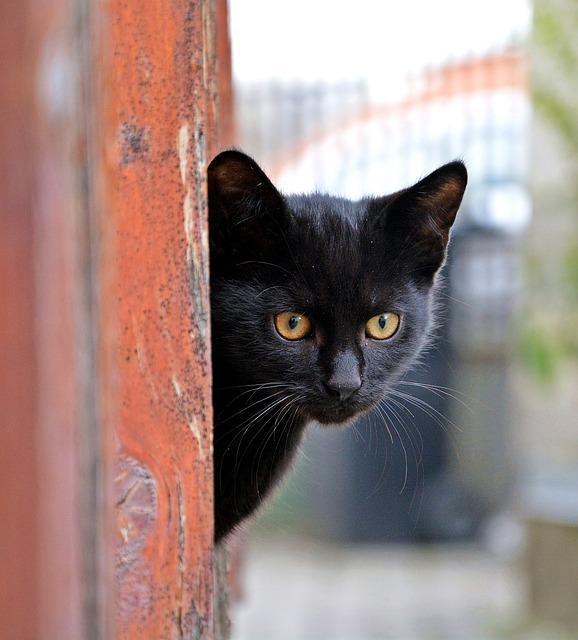
cat